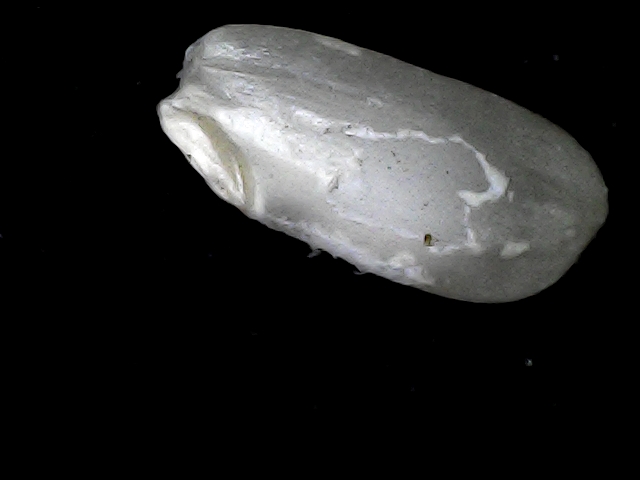
Rice variety: BD33